Edgar Bronfman Jr.

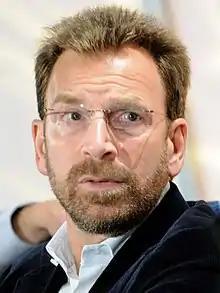
Bronfman Jr. in 2008

Edgar Miles Bronfman Jr. (born May 16, 1955) is an American businessman, filmmaker, theater producer, and media executive who is a managing partner at Accretive LLC. He previously was CEO of Warner Music Group from 2004 to 2011, and was its chairman from 2011 to 2012. Bronfman was the CEO of WMG during its May 2011 sale to Access Industries. In August 2011, he became Chairman of the company. Bronfman previously was CEO of Seagram and vice-chairman of Vivendi Universal. Bronfman expanded and later divested ownership of the Seagram Company, and also worked as a Broadway and film producer, and songwriter under the pseudonyms Junior Miles and Sam Roman. He is Chairman of FuboTV.